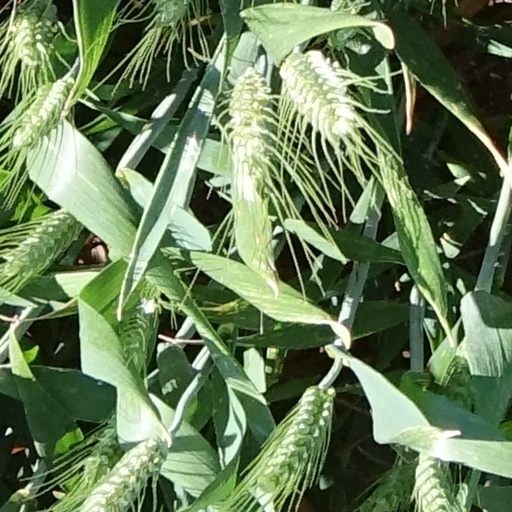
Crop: wheat